New York State Route 378

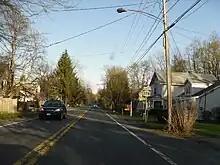
NY 378 eastbound through Colonie

NY 378 begins at an intersection with US 9 (Loudon Road) in the Loudonville section of Colonie as a continuation of County Route 154 (Osborne Road). NY 378 progresses southeast as Menand Road, a two-lane residential street through Colonie. The road expands to four lanes before intersecting with the northern terminus of NY 377 (Van Rennselaer Boulevard). After this intersection, NY 378 becomes a four-lane divided freeway, crossing eastbound through Colonie and into Menands. The route turns to the northeast, passing to the north of Ganser-Smith Memorial Park, crosses over a railroad line via a bridge, before entering into an interchange with NY 32 (Broadway). NY 378 becomes further divided into six lanes for a short distance after NY 32, entering interchange 7E and 7W of Interstate 787. NY 378 becomes a four-lane undivided freeway before crossing the Hudson River on the Menands Bridge, entering the city of Troy. Crossing over another railroad line on the other shore, NY 378 becomes a four-lane surface road known as High Street before curving northbound and terminating at an intersection with US 4 (Mill Street / Burden Avenue) in Troy.